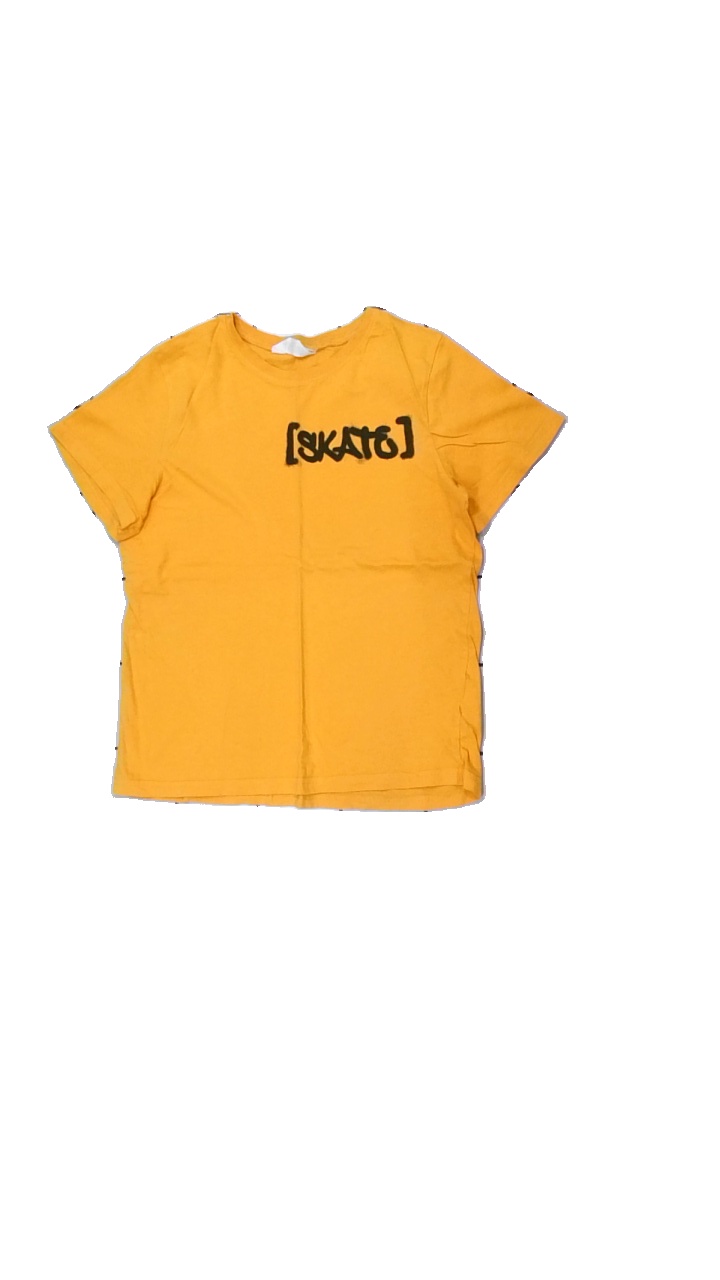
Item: T-shirt (Children)
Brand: H&m
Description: orange t-shirt med text
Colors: Orange, Black
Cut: Regular
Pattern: Other
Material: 100% cotton
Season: All
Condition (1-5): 5
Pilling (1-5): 5
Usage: Reuse
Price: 50-100